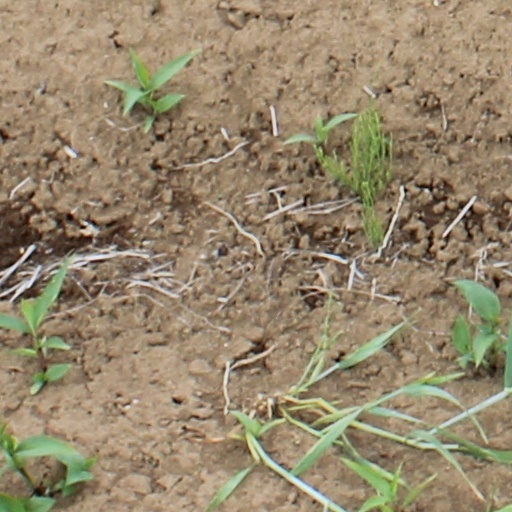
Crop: wheat